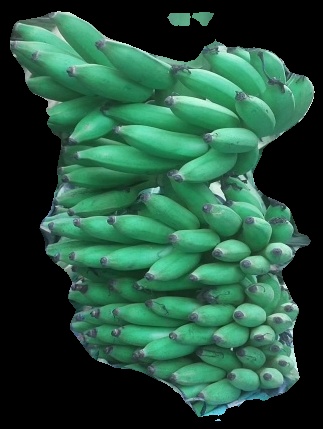
Variety: elakki-bale
Grade: grade1